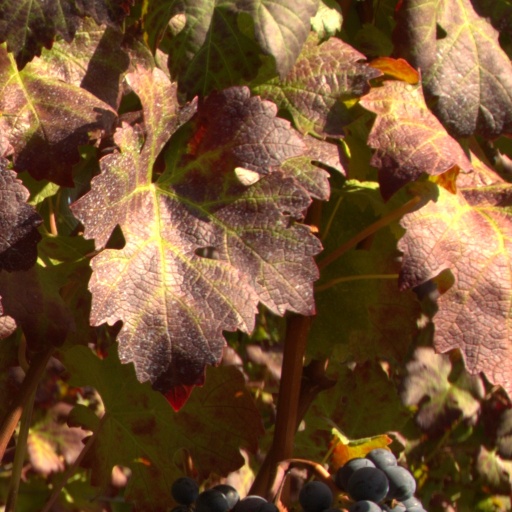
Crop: grape